Franco-Ottoman alliance

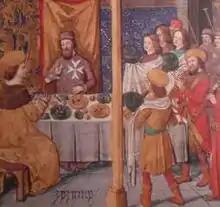
Ottoman Prince Cem with Pierre d'Aubusson in Bourganeuf, 1483–1489.

Following the Turkish conquest of Constantinople in 1453 by Mehmed II and the unification of swaths of the Middle East under Selim I, Suleiman I, the son of Selim, managed to expand Ottoman rule to Serbia in 1522. The Holy Roman Empire thus entered in direct conflict with the Ottomans.